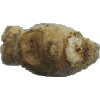
Label: ginger_root